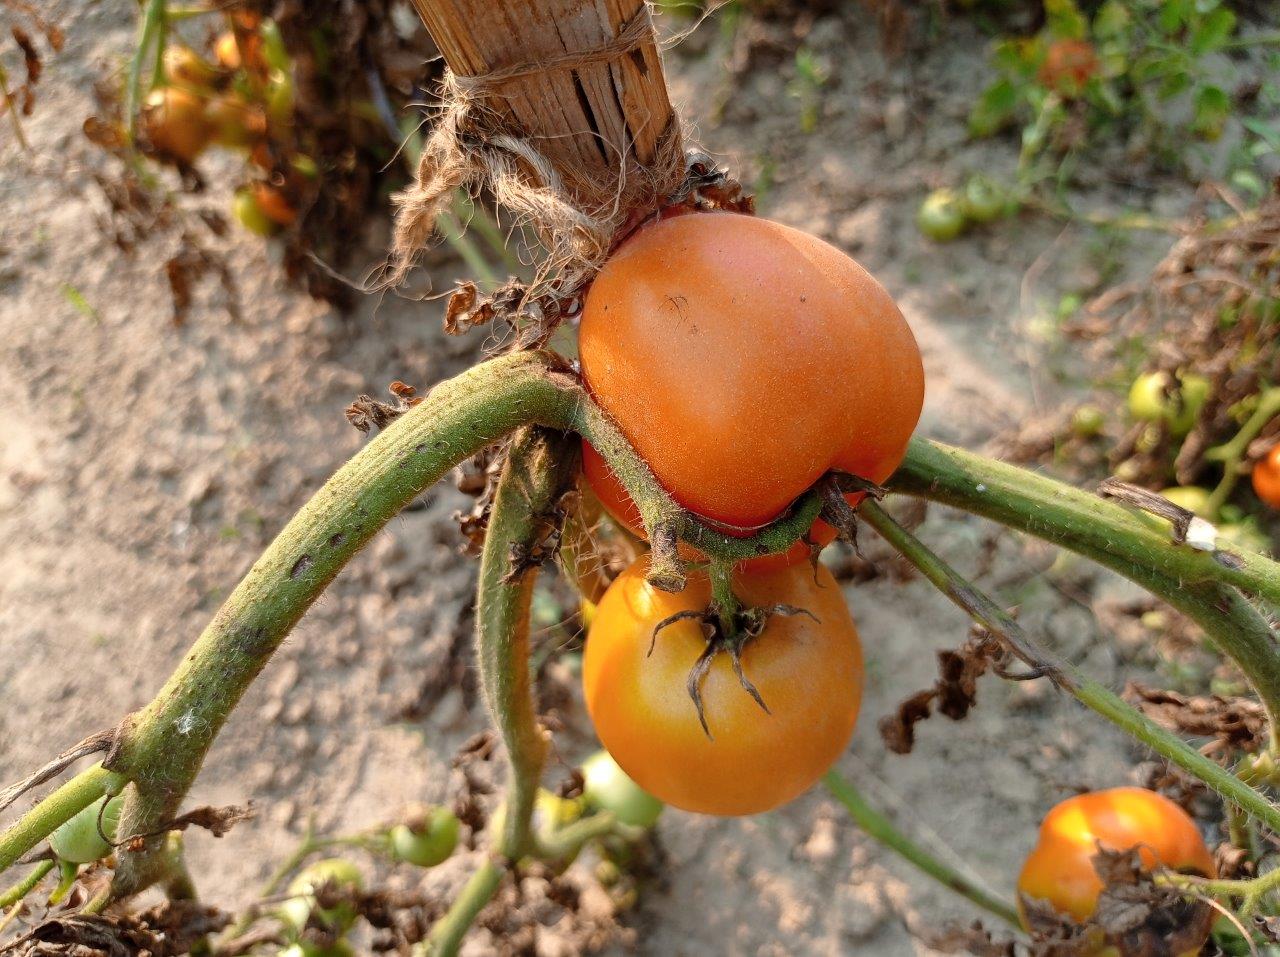
Maturity: Mature